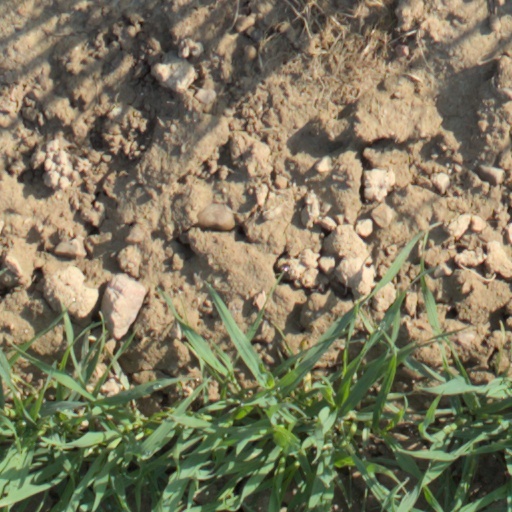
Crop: wheat